XEDIT

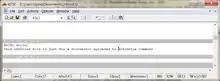
Keditw 1.6.1 screenshot

When PCs and Unix computers began to supplant IBM 3270 terminals, some users wanted text editors that resembled the XEDIT they were accustomed to. To fill this need, several developers provided similar programs: